1980 Monaco Grand Prix Formula Three

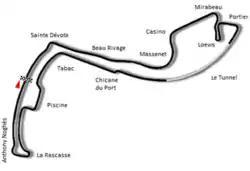
Circuit de Monaco (1976-1985)

Results from the 1980 Monaco Grand Prix Formula Three held at Monte Carlo on May 17, 1980, in the Circuit de Monaco.